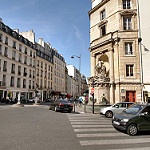
Label: street